Sandhya Raagam

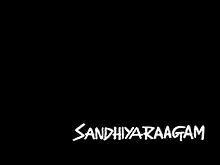
Title card

Sandhya Raagam is a 1989 Indian Tamil-language drama film produced, written and directed by Balu Mahendra. It stars Chokkalinga Bagavathar, Oviyar Veera Santhanam and Archana in prominent roles. Shot in black-and-white, the film was photographed and edited by Mahendra himself. At the 37th National Film Awards, it won the Award for Best Film on Family Welfare (1990).